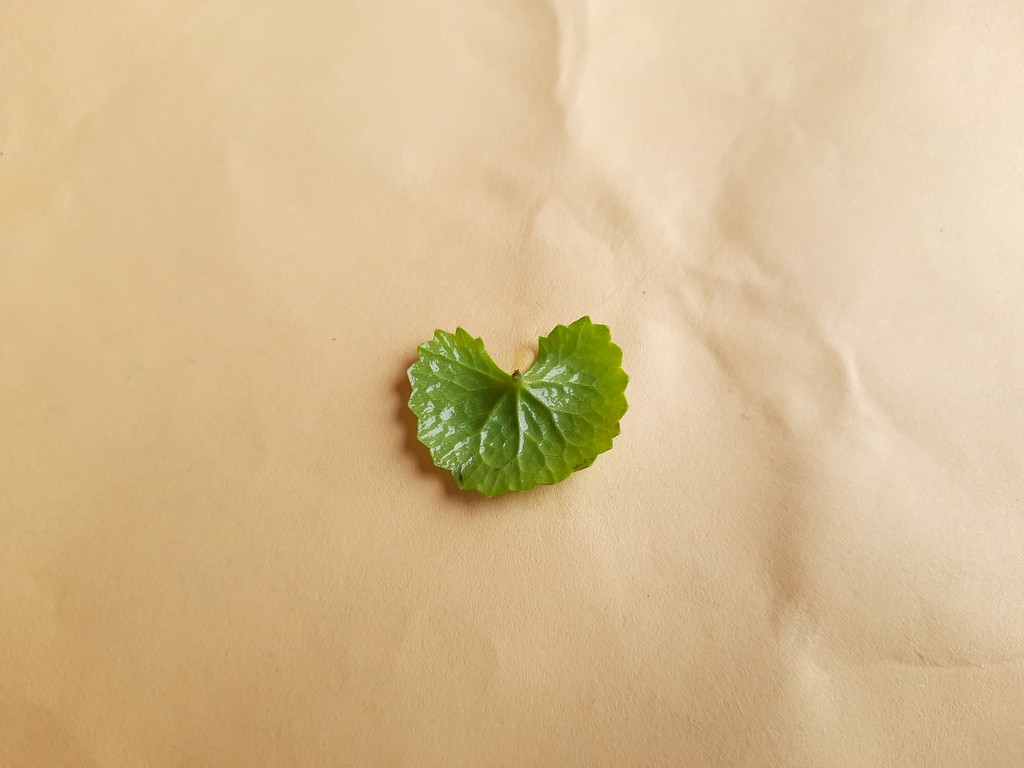
Label: Healthy